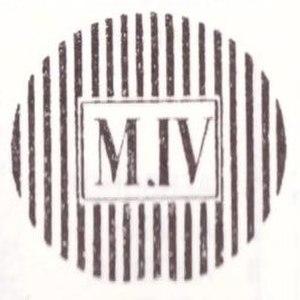
Cachet à 18 barres verticales Tournais-Jubise
L'oblitération à barres est le premier type d'oblitération utilisée en Belgique lors de l'introduction du timbre-poste en 1849. Cette oblitération est constituée d’un numéro associé à un bureau de poste et d’une série de barres dont le nombre varie et qui sont disposées horizontalement ou verticalement.